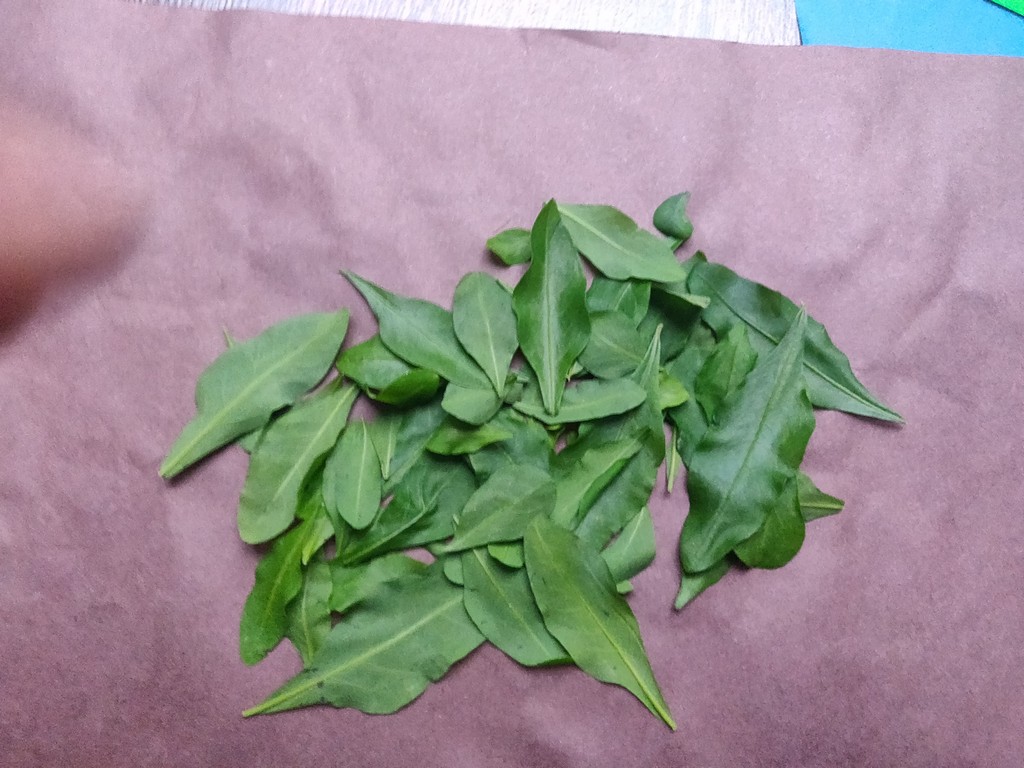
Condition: Healthy
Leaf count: multiple
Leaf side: unknown